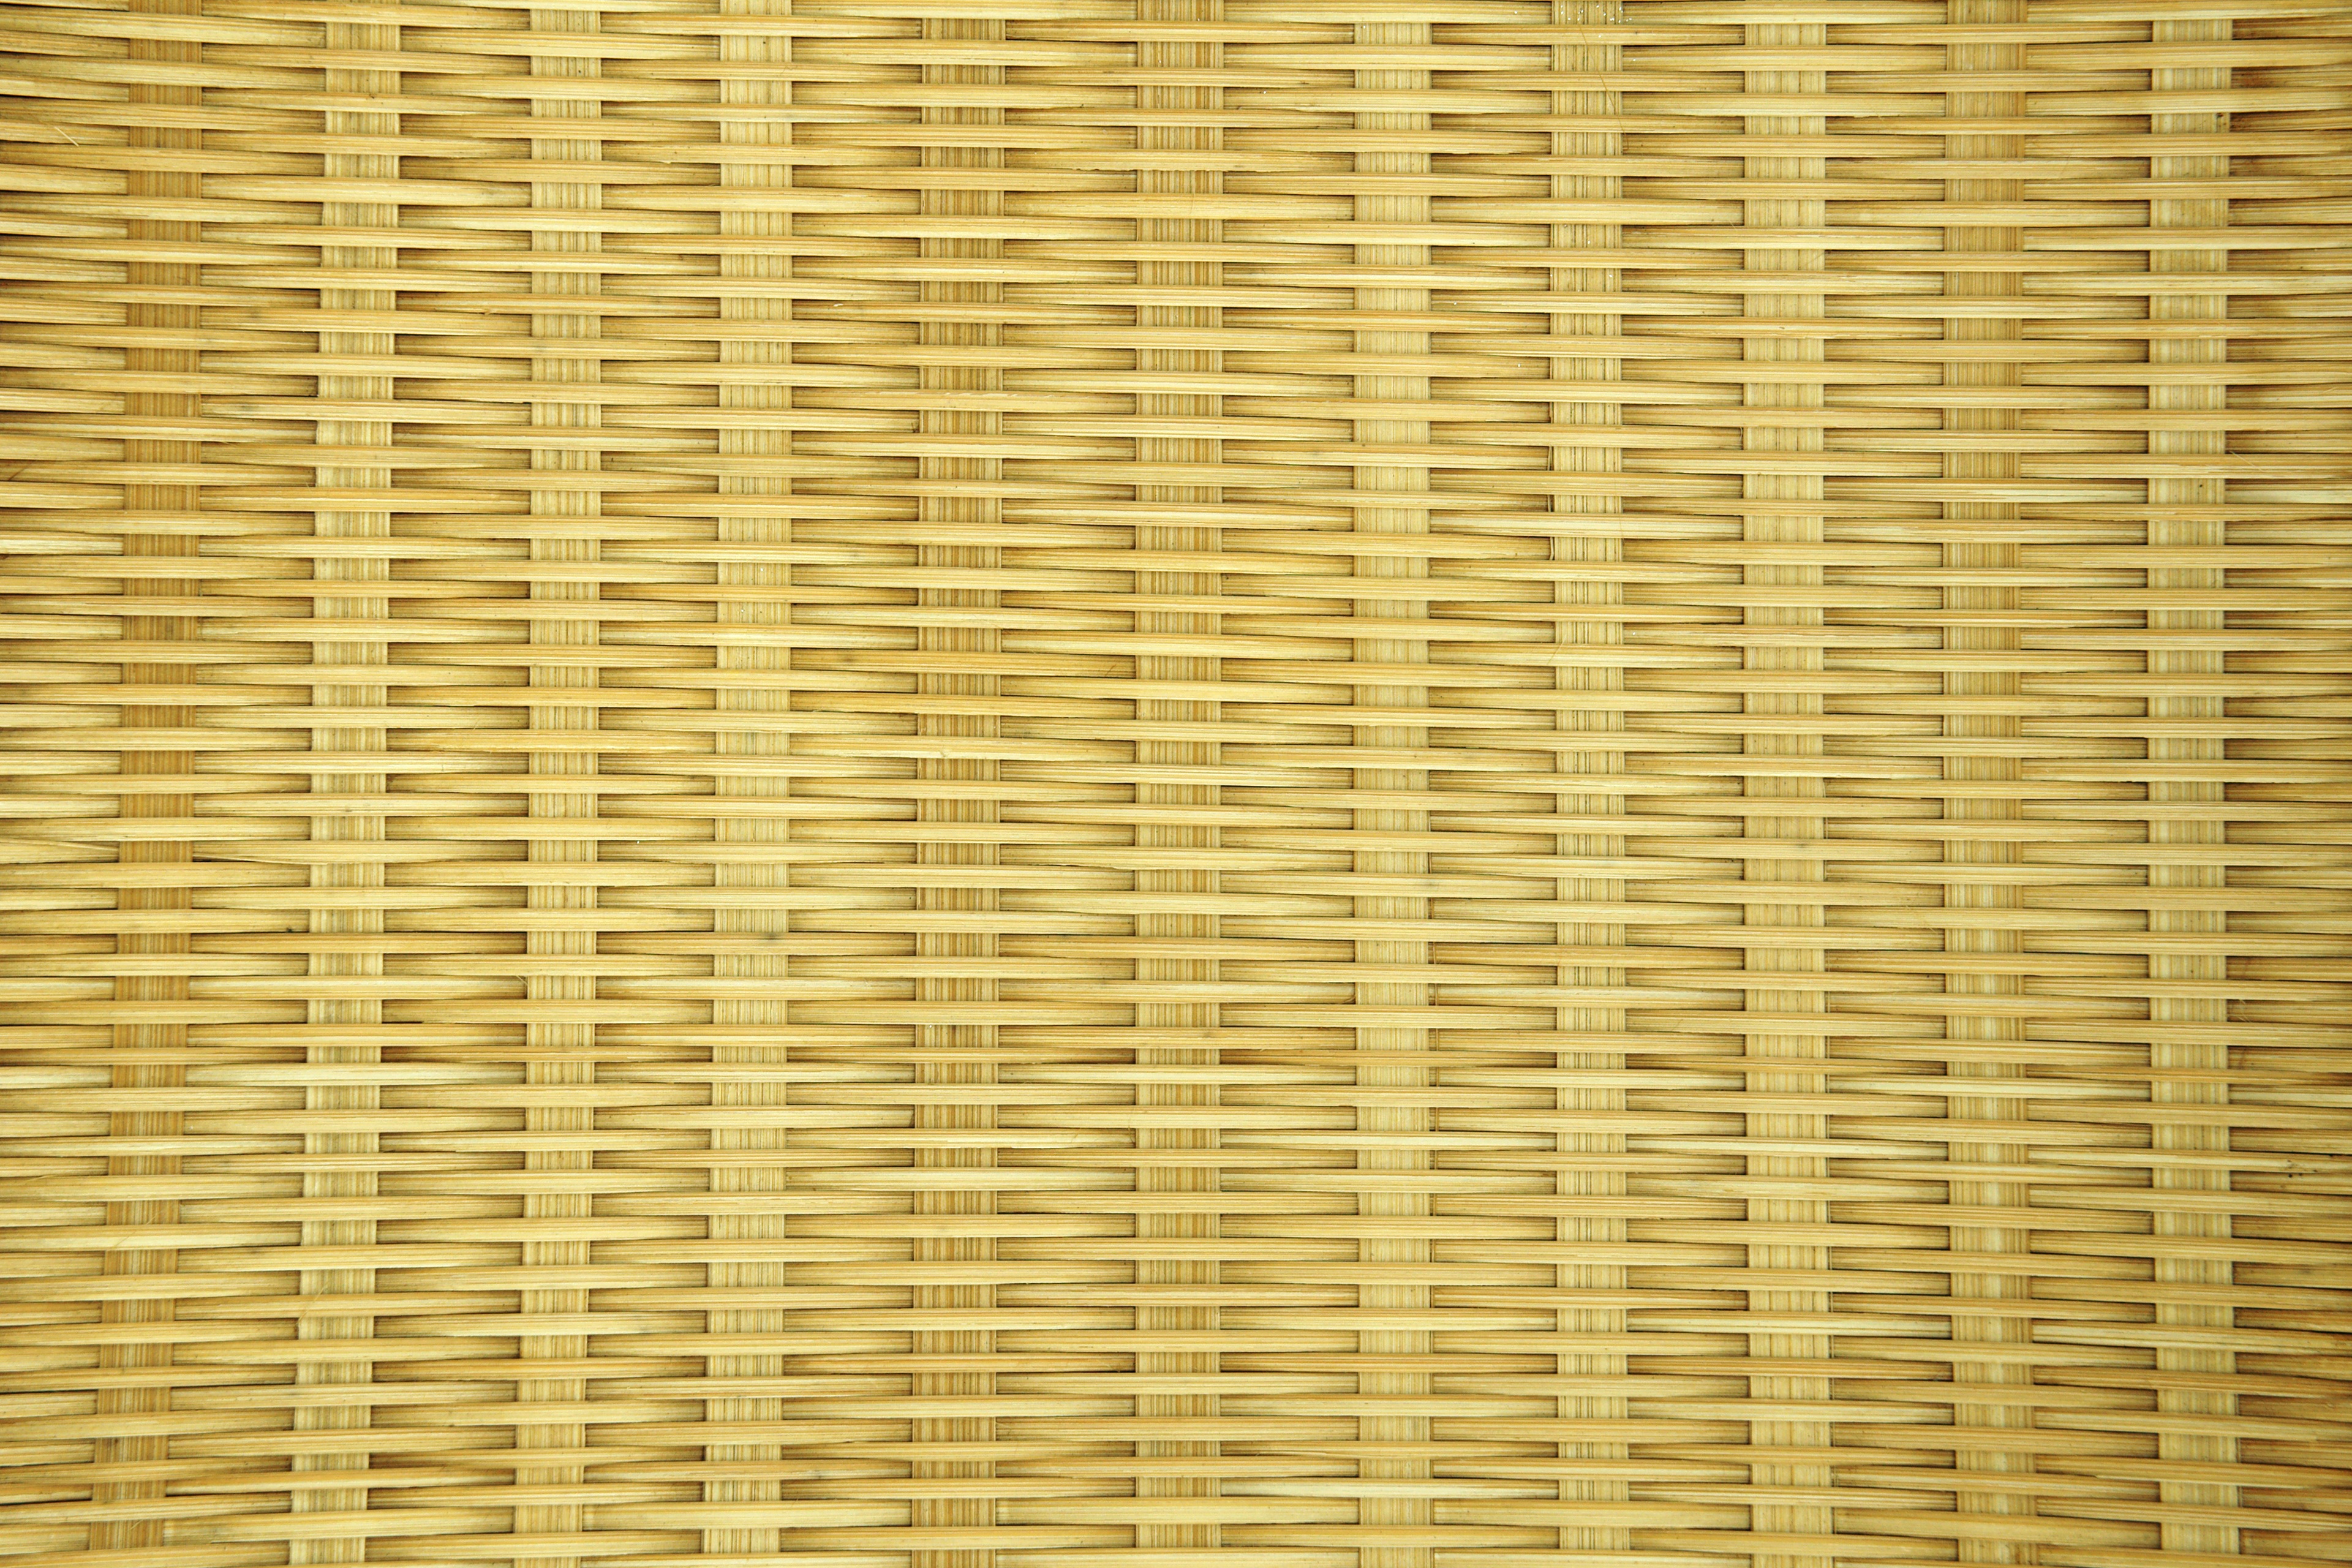
nature, wood, texture, floor, wall, pattern, line, craft, basket, interior design, background, design, window blind, wallpaper, shape, bamboo, flooring, grass family, window covering, window treatment, wood stain